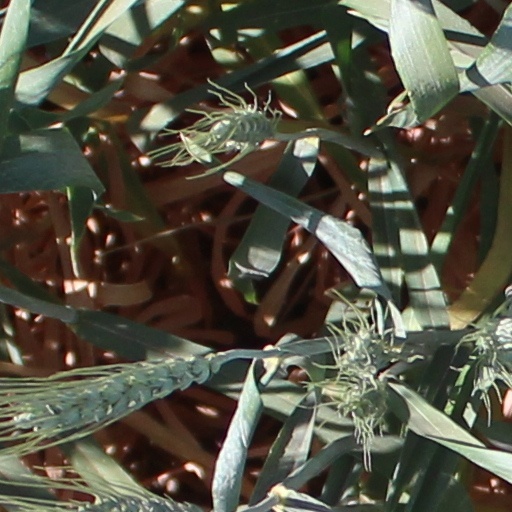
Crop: wheat